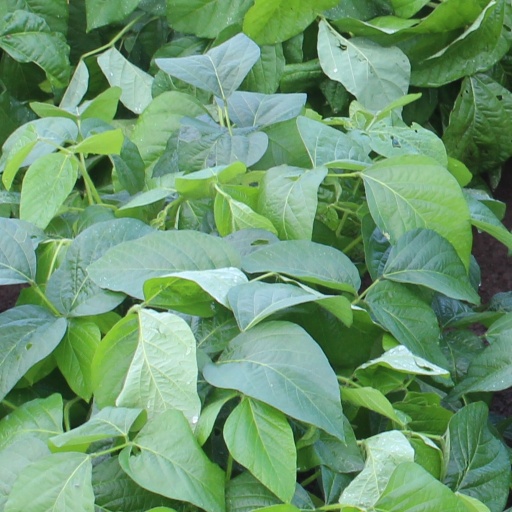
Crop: soybean